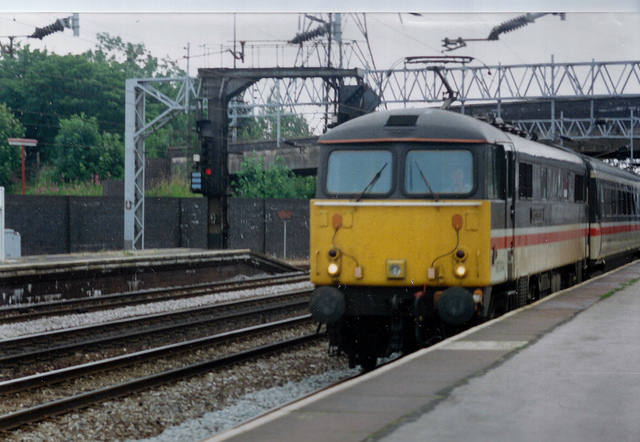
The train going down the track has a yellow front car.

A train departs from a stop in the rain

a yellow white red and black train some tracks and trees

a colorful train sitting on the tracks

The train moves along the track beside the concrete platform.